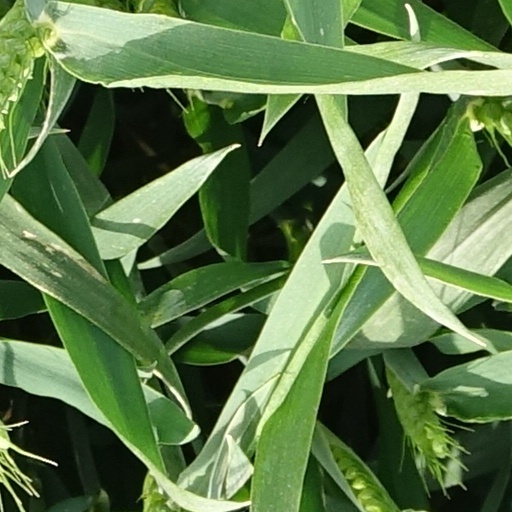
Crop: wheat